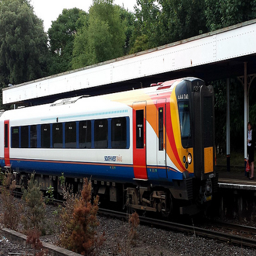
A large white train sitting next to a train station.
A multi colored train stops at a station for passengers.
A beautifully colored train arrives to board passengers
a train on a track near a platform
A train that is sitting on the tracks.